Rafael Safarov

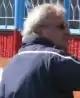
Safarov in 2010

Rafael Surenovich Safarov (8 November 1947 – 26 May 2019) was a Russian football coach and a player.